Zhang Wenzhong

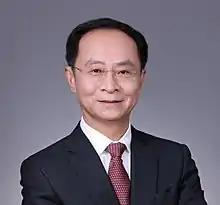

Zhang Wenzhong (born 1 July 1962), also known as Daniel Zhang, is a Chinese scholar and businessman who is the founder of Wumart, and the chairman of the board at Dmall.